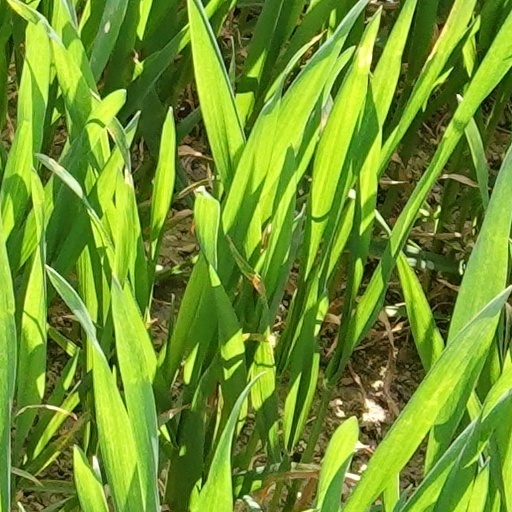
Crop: wheat